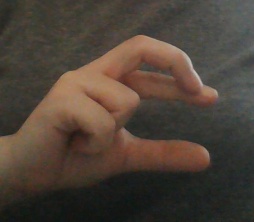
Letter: thal